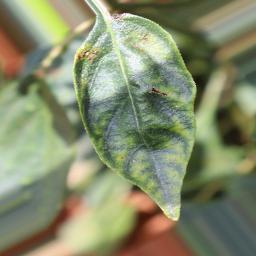
Label: healthy